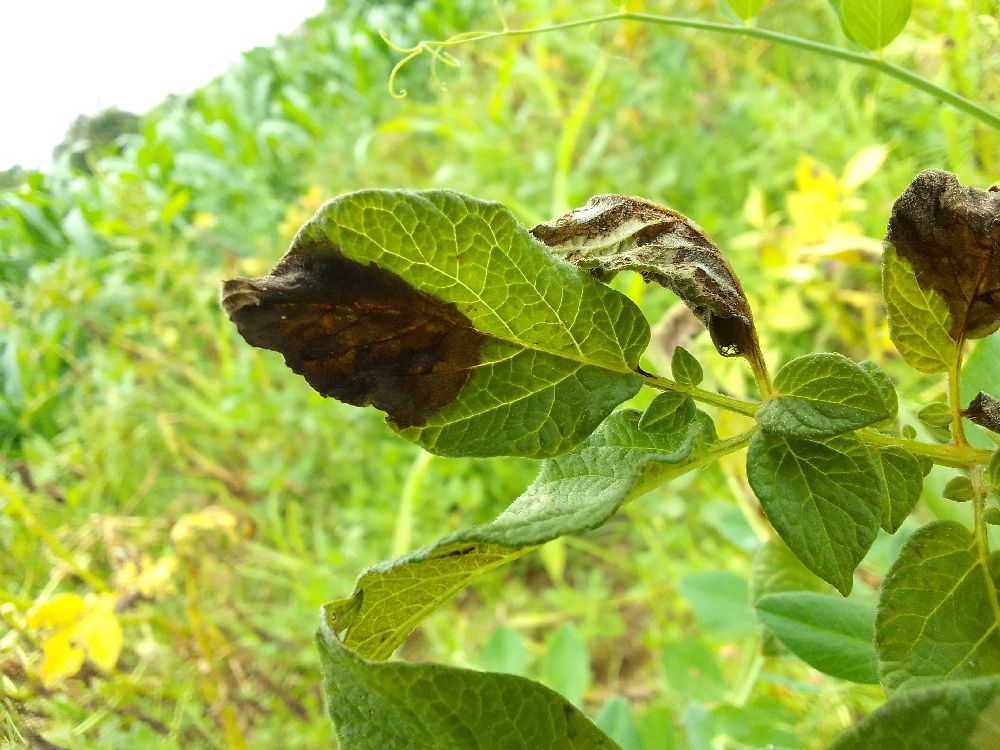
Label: Late blight